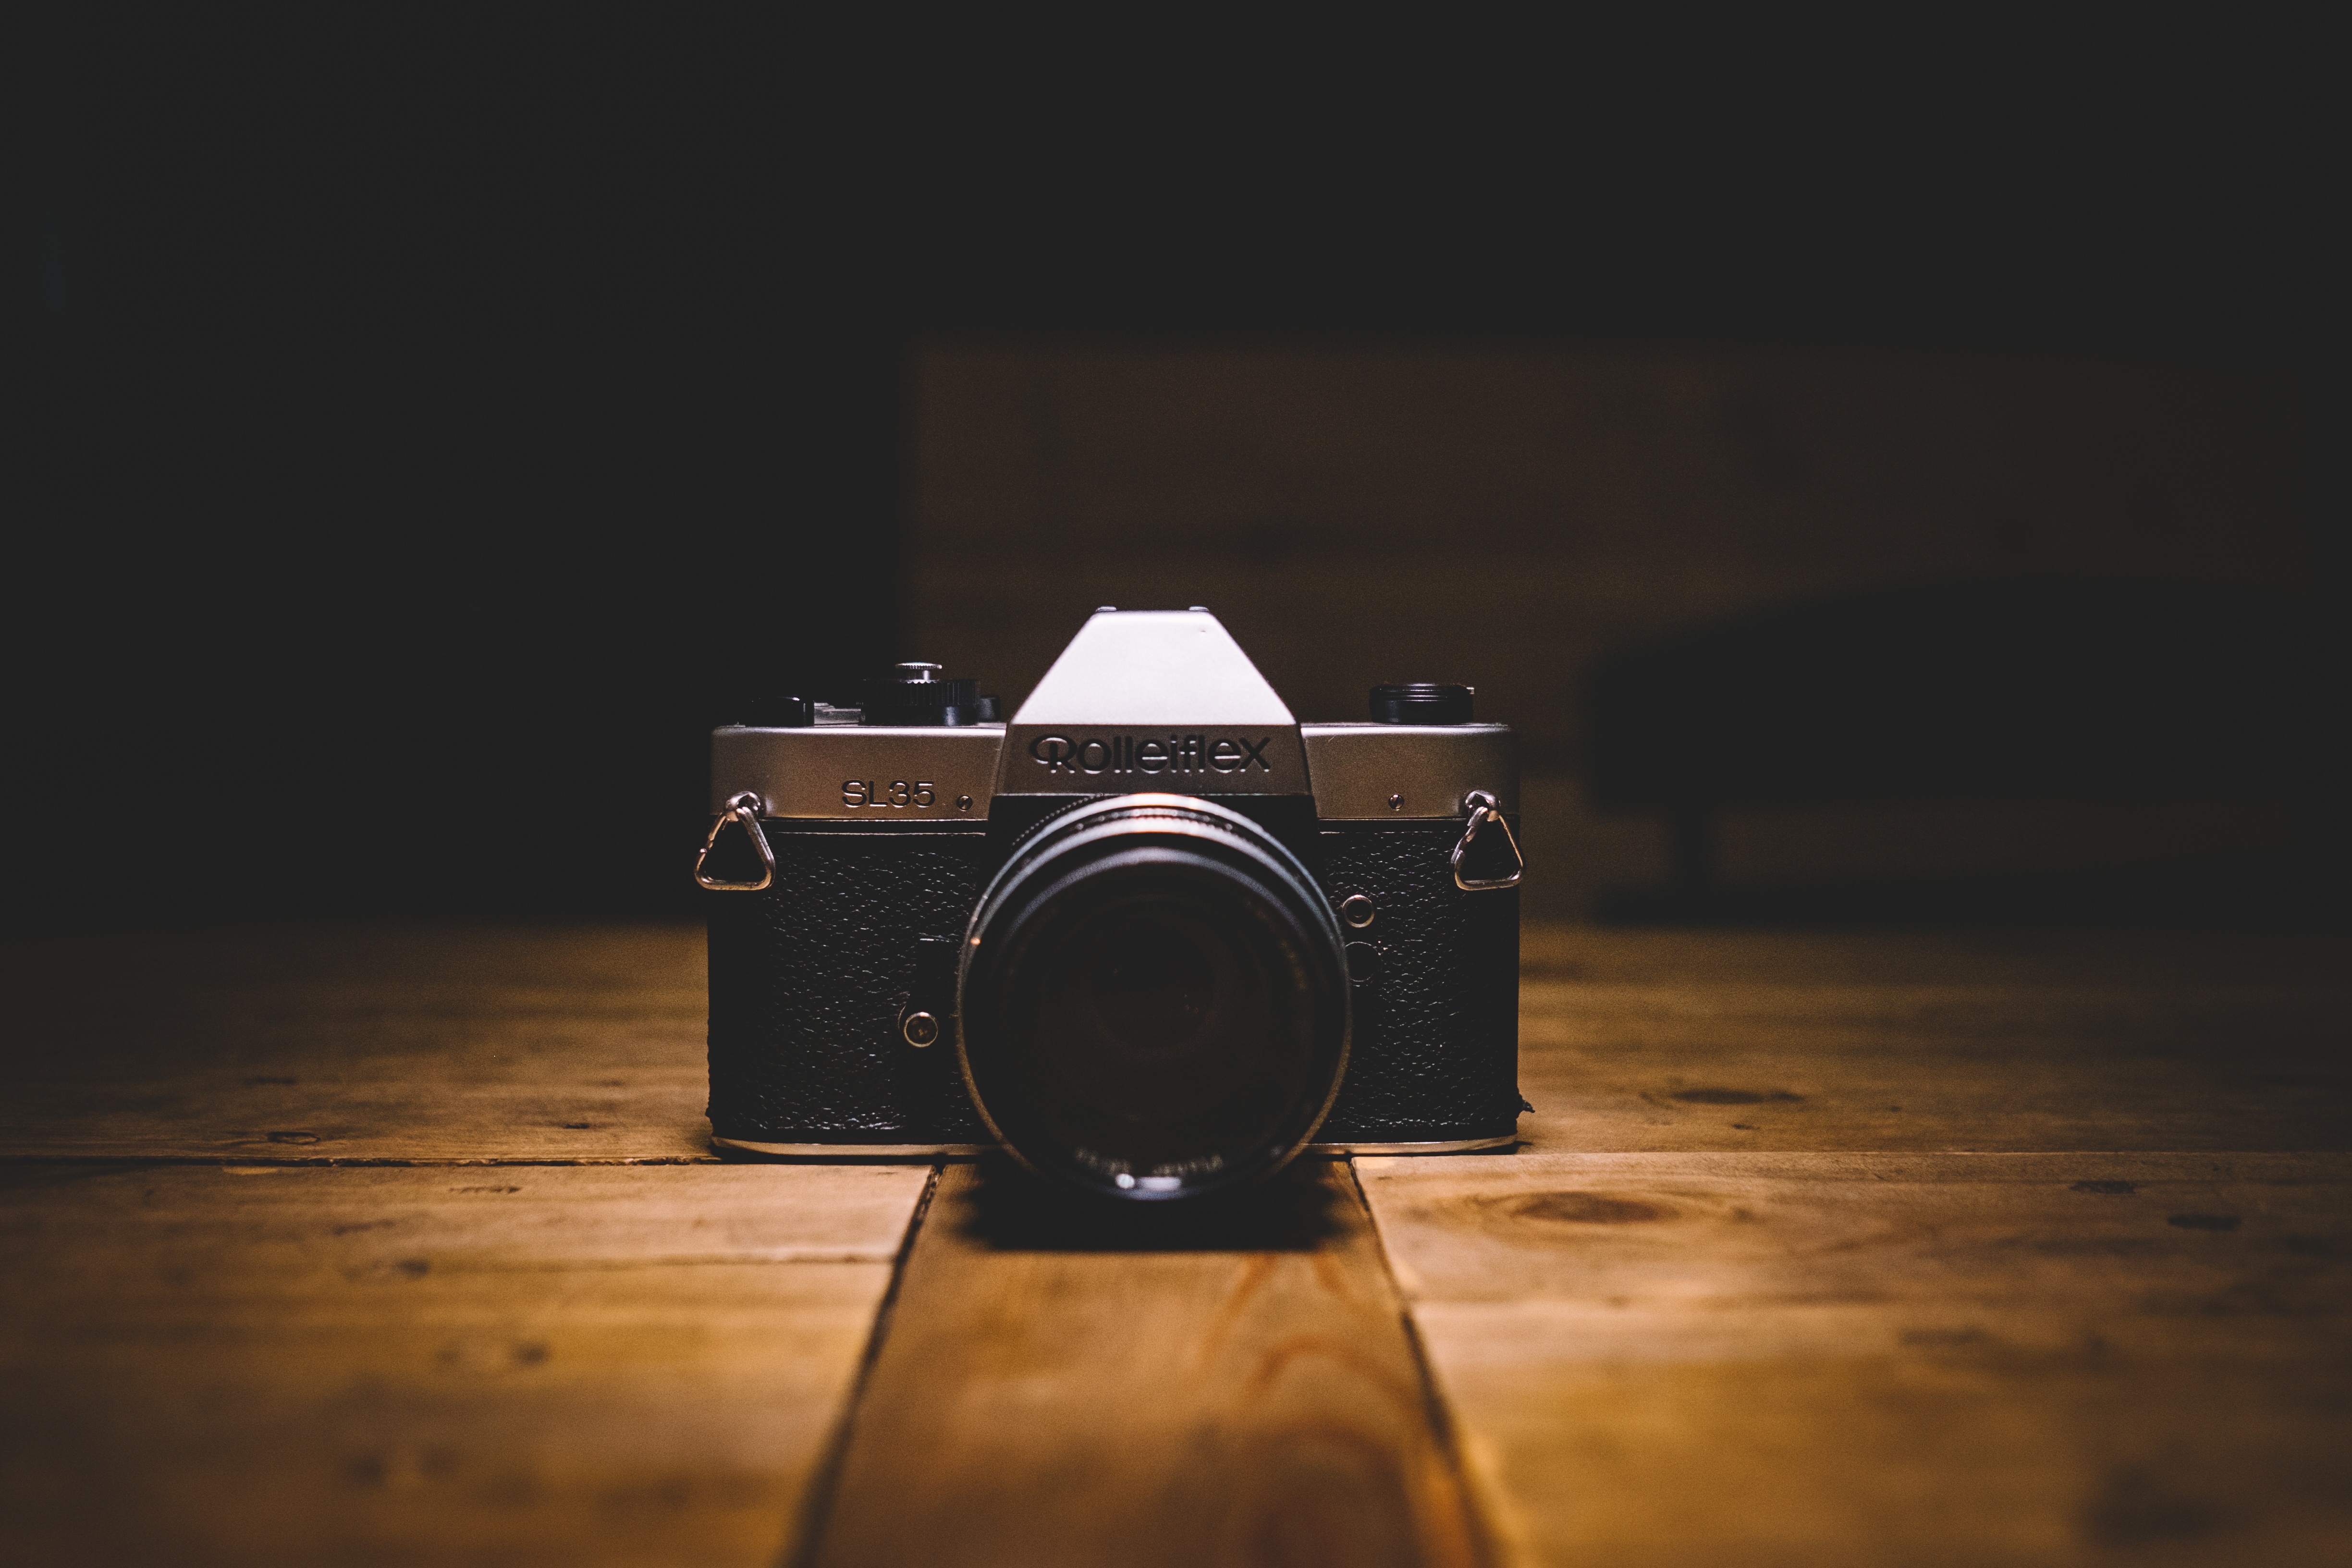
light, camera, photography, darkness, black, photograph, shape, single lens reflex camera, cameras optics